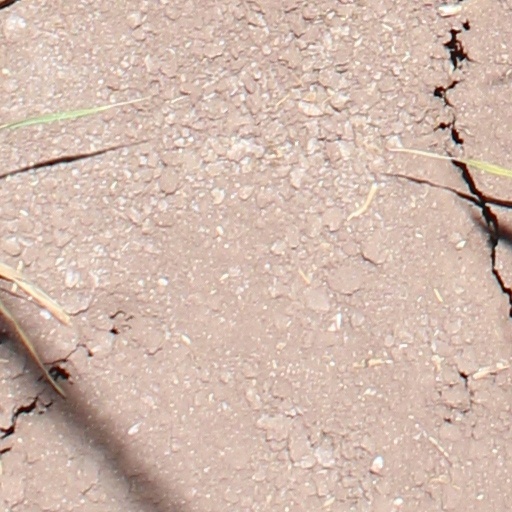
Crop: wheat